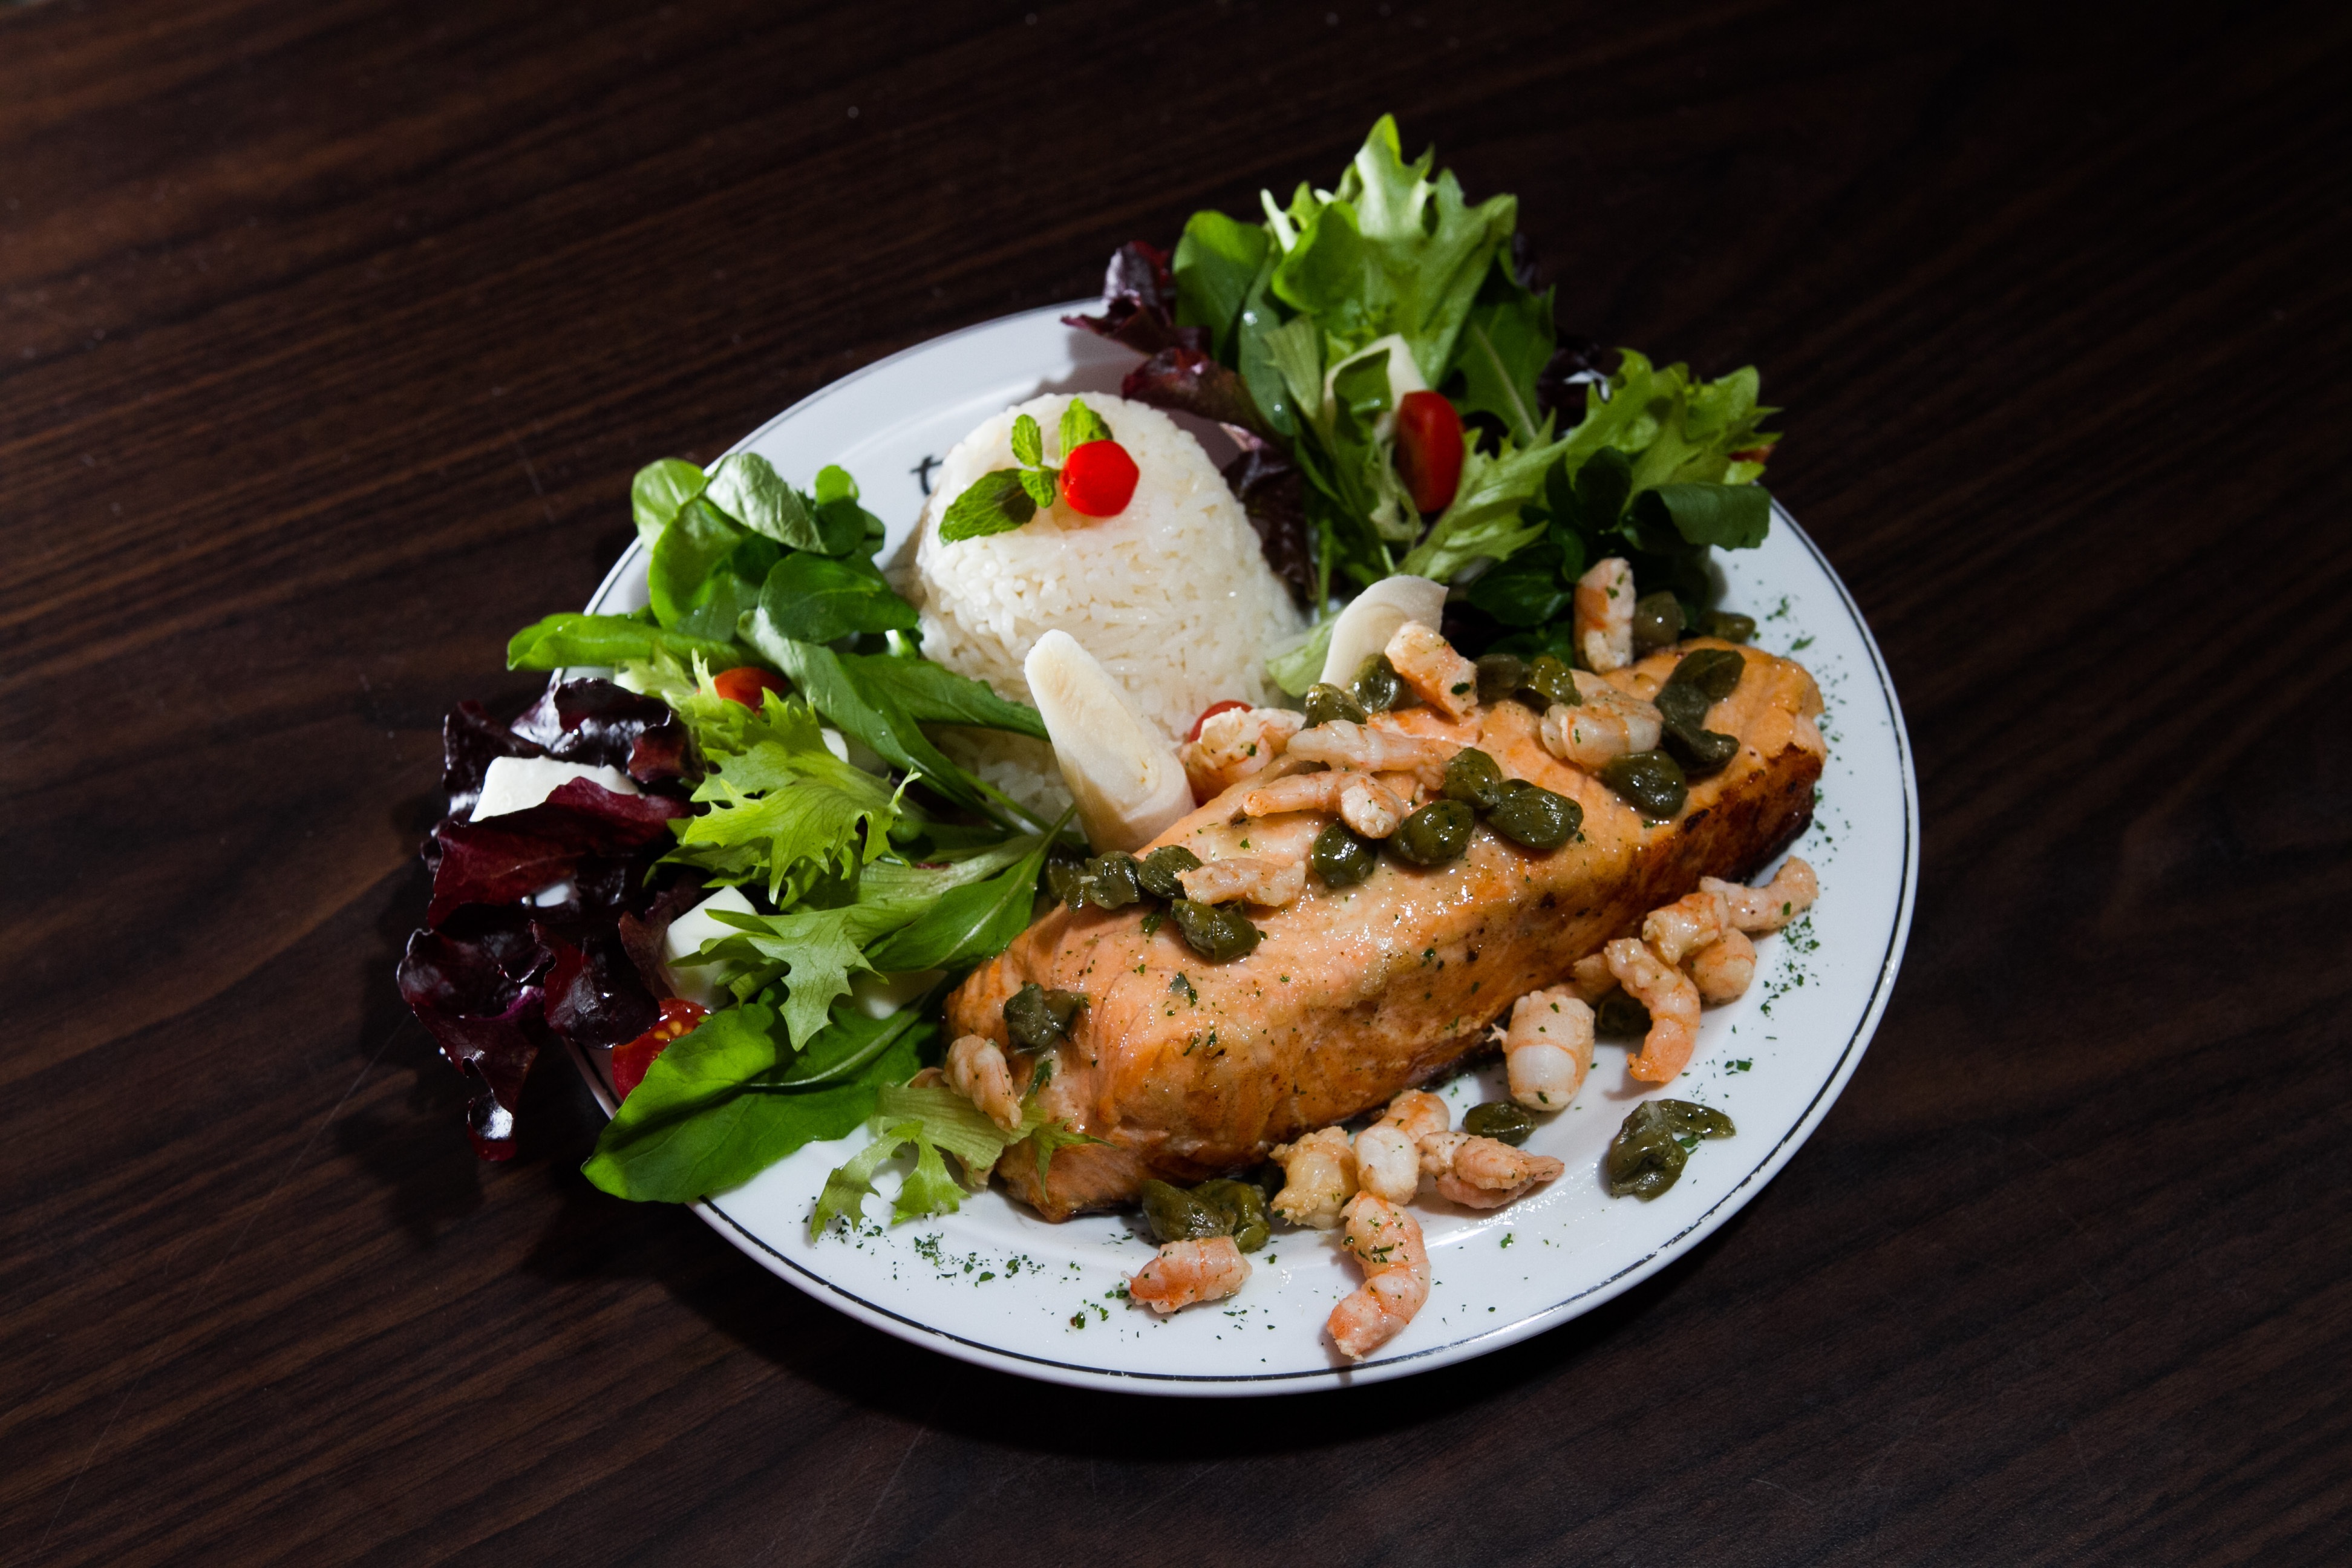
restaurant, dish, meal, food, salad, produce, plate, fish, meat, lunch, cuisine, rice, asian food, shrimps, hors d oeuvre